1910 Kentucky Derby

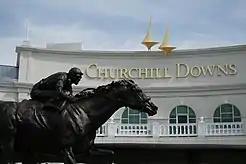
Churchill Downs racecourse in Louisville, Kentucky, United States.

The track is about 1.25 miles in length and usually averages about 2 minutes in length, hence the nickname "the greatest two minutes in sports". The order in which the horses arrived to the starting gate were as follows: Joe Morris, Donau, Boola Boola, Gallant Pirate, Fighting Bob, John Furlong, and Topland. After the race had begun and the horses were nearing the end of one quarter of a mile, Donau was already in the lead closely followed by Joe Morris and Topland. By the three-quarter of a mile mark, Donau continued to lead the race whilst Joe Morris and Topland were now separated by nearly four feet. Towards the one mile mark, Donau was still ahead, but not by much, with Joe Morris and Fighting Bob on his tail. Over the last quarter of a mile and into the home stretch, Donau was able to hold onto his lead followed by Joe Morris and Fighting Bob who took second and third place respectively.